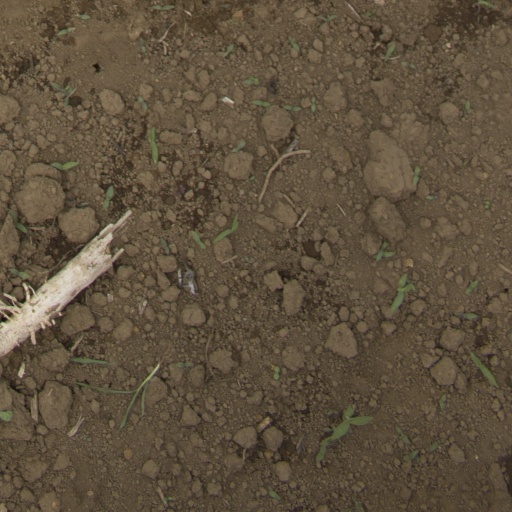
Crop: Jerusalem artichoke